Renewable Heat Incentive scandal

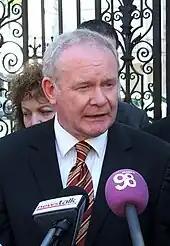
Martin McGuinness, pictured in 2009, was the deputy First Minister from 2007 until his resignation in January 2017

On 8 January 2017, Gerry Adams, Sinn Féin President, called on Foster to step aside and said that her refusal to do so was "unacceptable". He hinted that Martin McGuinness could resign over the scandal. Under Stormont rules, a resignation of either the First Minister or deputy First Minister automatically means that both offices are declared vacant simultaneously.